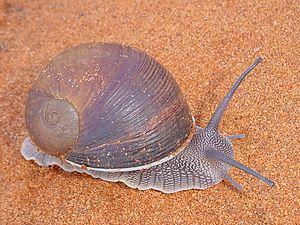
Escargot terrestre (Helicophanta gloriosa) sur le sable de la réserve de Berenty, sud de Madagascar
Acavidae est une famille de limaces et mollusques gastéropodes Pulmonata terrestres de la super-famille des Acavoidea de l'ordre des Stylommatophora.
Helicophanta est un mollusque gastéropode Pulmonata terrestre de la famille des Acavidae elle-même classée dans la super-famille des Acavoidea de l'ordre des Stylommatophora et du sous-ordre formant un groupe informel des Sigmurethra.
Acavoidea est une super-famille de limaces et mollusques gastéropodes Pulmonata terrestres de l'ordre des Stylommatophora.
Helicophanta gloriosa est un escargot classé parmi les gastéropodes Pulmonata du genre Helicophanta.